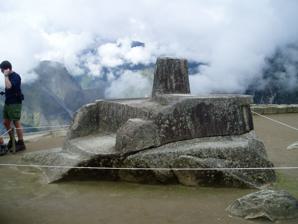
Building: Intihuatana, Urubamba
Country: Peru
Year built: 1450
Archaeological site in Peru This article is about the archaeological site in the Machupicchu District, Urubamba Province, Cusco Region, Peru. For other uses, see Inti Watana . Intihuatana Intihuatana Location in Peru Alternative name Hitching post of the Sun Location Peru Region Cusco Region , Urubamba Province Coordinates 13°09′54″S 72°32′44″W / 13.1651°S 72.5455°W / -13.1651; -72.5455 History Founded c. 1450 Abandoned ~ 1535 Cultures pre-Inca ("megalithic"); Inca Associated with up to 800 at peak Intihuatana (possibly from in the Quechua spelling Inti Watana or Intiwatana ) at the archaeological site of Machu Picchu (Machu Pikchu) is a notable ritual stone associated with the astronomic clock or calendar of the Inca in South America . Machu Picchu was thought to have been built c. 1450 by the Sapa Inca Pachacuti as a country estate. In the late 16th century, the Viceroy Francisco de Toledo and the clergy destroyed those Intihuatana which they could find. They did so as they believed that the Incas' religion was a blasphemy and the religious significance of the Intihuatana could be a political liability. The Intihuatana of Machu Picchu was found intact by Bingham in 1911, indicating that the Spanish conquerors had not found it. Intihuatana was damaged on September 8, 2000 when a crane being used in an ad shoot toppled over and chipped off a piece of the granite. Design The Intihuatana of Machu Picchu  was carved directly into the bedrock of the mountain's summit area. It is characterized by complex surfaces, planes and angles whose purpose at this time is unknown.   Featuring a slightly inclined plane at its top, an upright stone column tilts 13 degrees northward. Intihuatana Function Main article: Intihuatana Possibly used as a sundial, it was aligned with the sun's position during the winter solstice . The Inca believed the stone held the sun in its place along its annual path in the sky. At midday on the equinoxes the sun stands almost above the pillar, casting no shadow at all. At midday on 11 November and 30 January, the sun stands almost exactly above the pillar, casting no shadow. On June 21, the stone is casting the longest shadow on its southern side and on December 21, a much shorter one on its northern side. The base is said to be "in the shape of a map of the Inca Empire" but most archaeologists disagree, observing that the base is squat and stubby whereas the Tawantinsuyu is long and thin. Pedro Sueldo Nava describes the landmark as "perhaps one of the most beautiful and enigmatic places to be found in Machu Picchu." See also Inti , the ancient Incan sun god Kusichaka River Machu Q'inti Pakaymayu Phutuq K'usi Wayna Pikchu Wayna Q'inti Sallqantay References